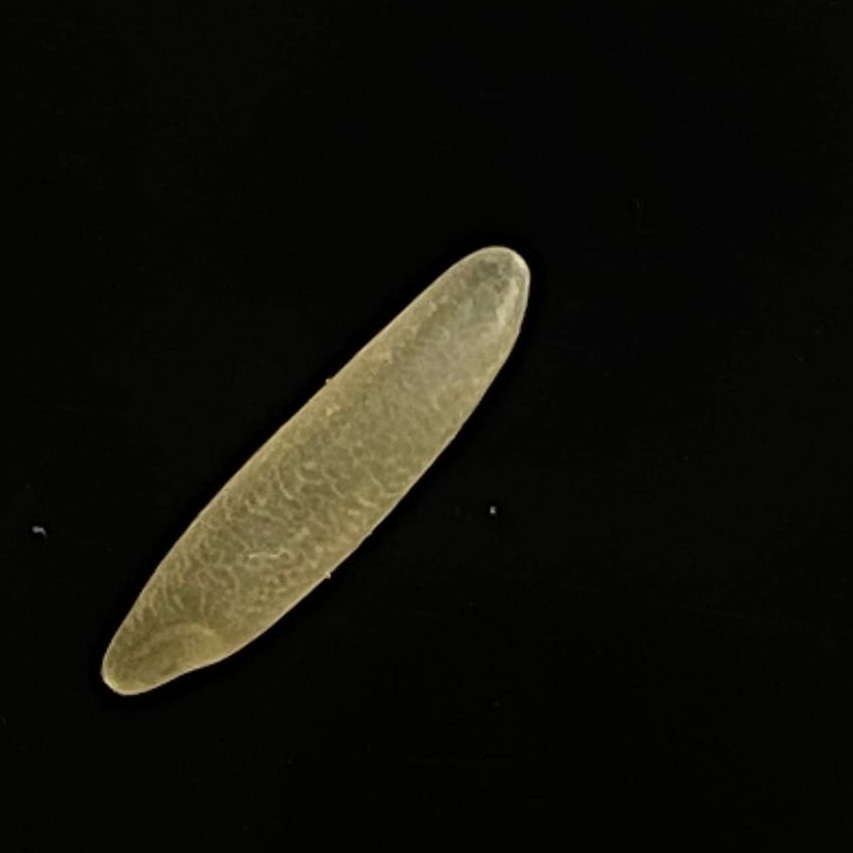
Rice variety: Bashmoti